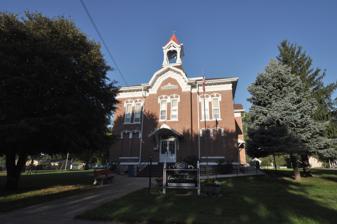
Building: Central School (Lake City, Iowa)
Country: United States of America
Year built: 1884
United States historic place Central School U.S. National Register of Historic Places Show map of Iowa Show map of the United States Location 201 S. Center Lake City, Iowa Coordinates 42°15′58″N 94°44′03″W / 42.26611°N 94.73417°W / 42.26611; -94.73417 Area less than one acre Built 1884, 1897 Built by Robert Harrison Architect Foster & Liebee Architectural style Italianate NRHP reference No. 85000001 Added to NRHP January 3, 1985 Central School is a historic structure located in Lake City, Iowa , United States.  A bond referendum for a new school passed in February 1884.  The Des Moines architectural firm of Foster & Liebee designed the building in the Italianate style, and it was built by contractor Robert Harrison.  They based their plan on an example the school board found in Everett's School Architecture . The exterior of the two-story structure is composed of locally produced brick and it cost $7,175 to build.  Two classrooms were located on each of the two floors.  A frame building to house the kindergarten was built in 1895, and the school board determined the following year to expand the building by four more classrooms.  In 1897 the addition was completed, as was another grade school building in town.  A high school was built in 1904, which took the pressure off the school's population. The building served as a school building until 1980.  It was acquired three years later by Central School Preservation Inc. and renovated for a historic-cultural center.  It was listed on the National Register of Historic Places in 1985. References